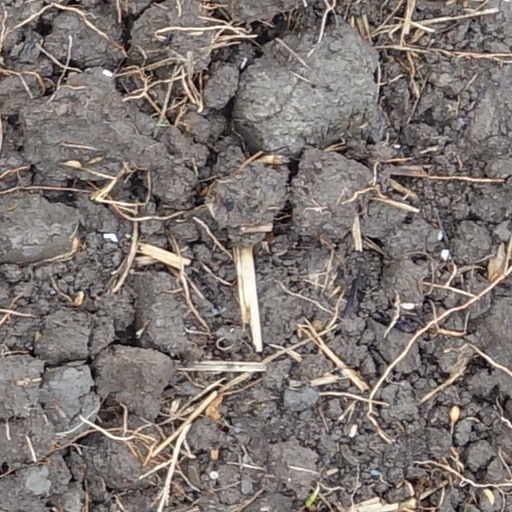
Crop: wheat